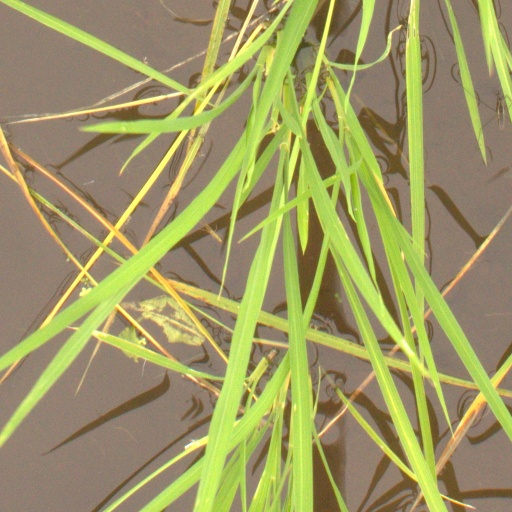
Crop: rice